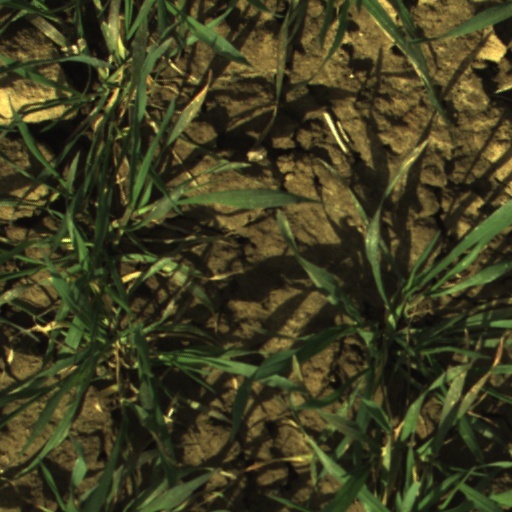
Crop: wheat